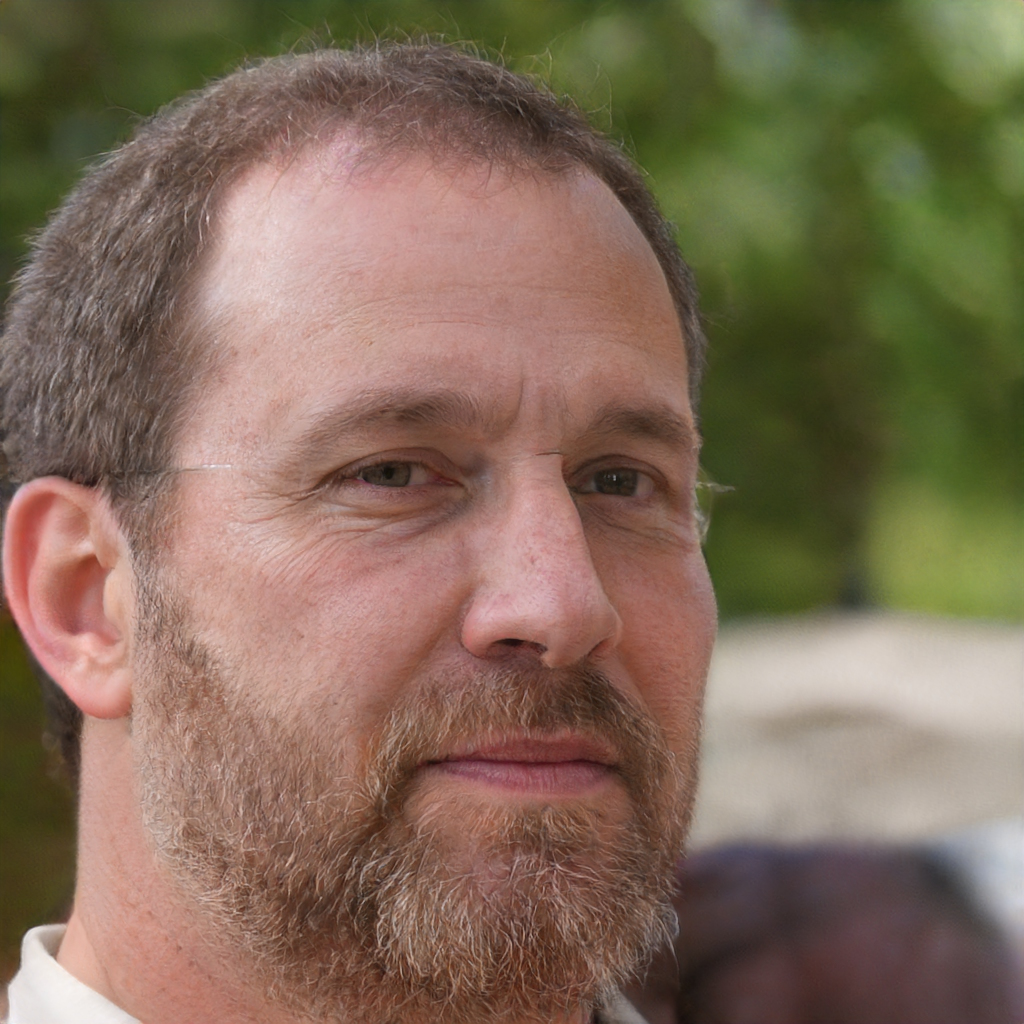
Gender: Male